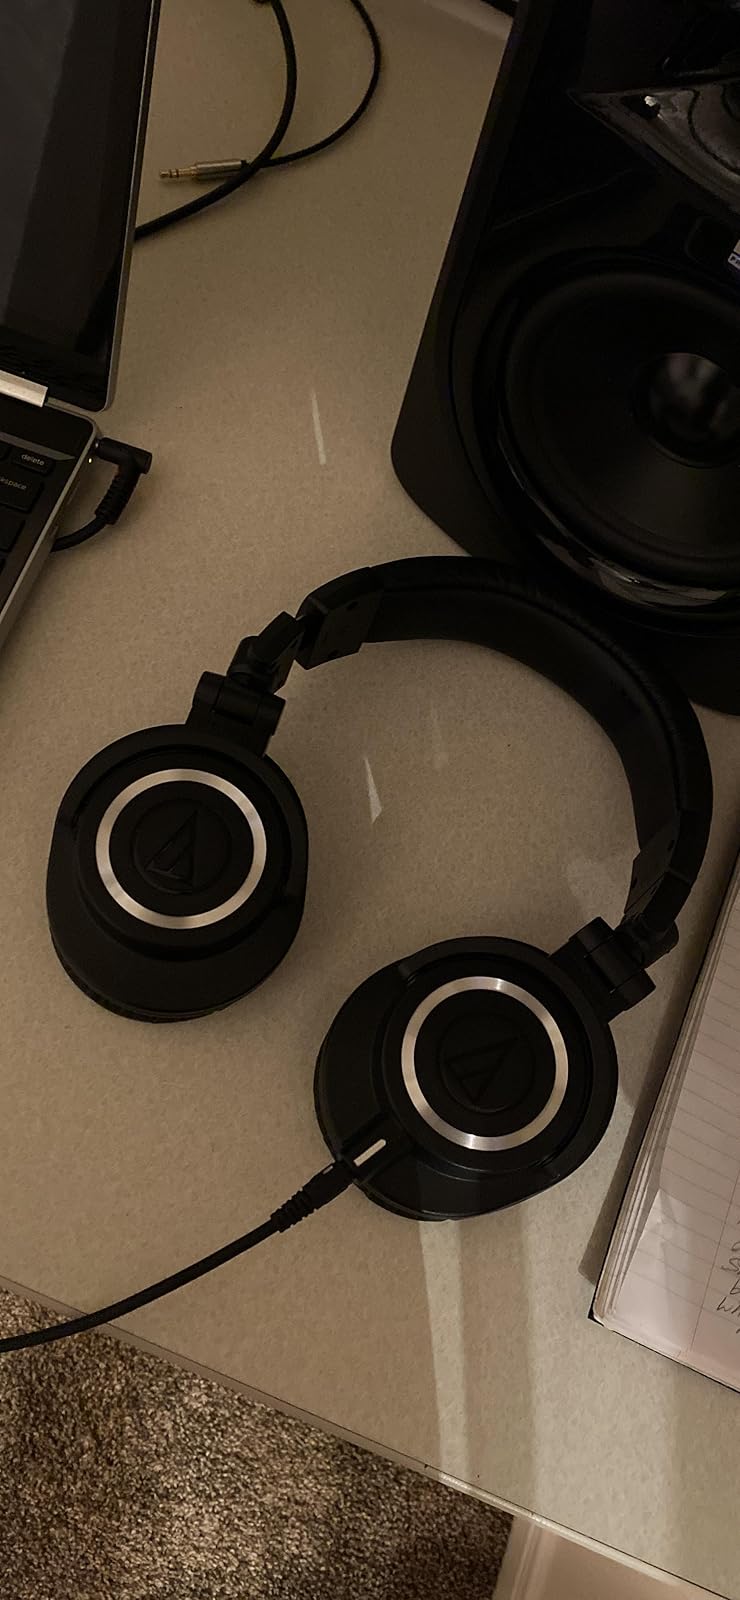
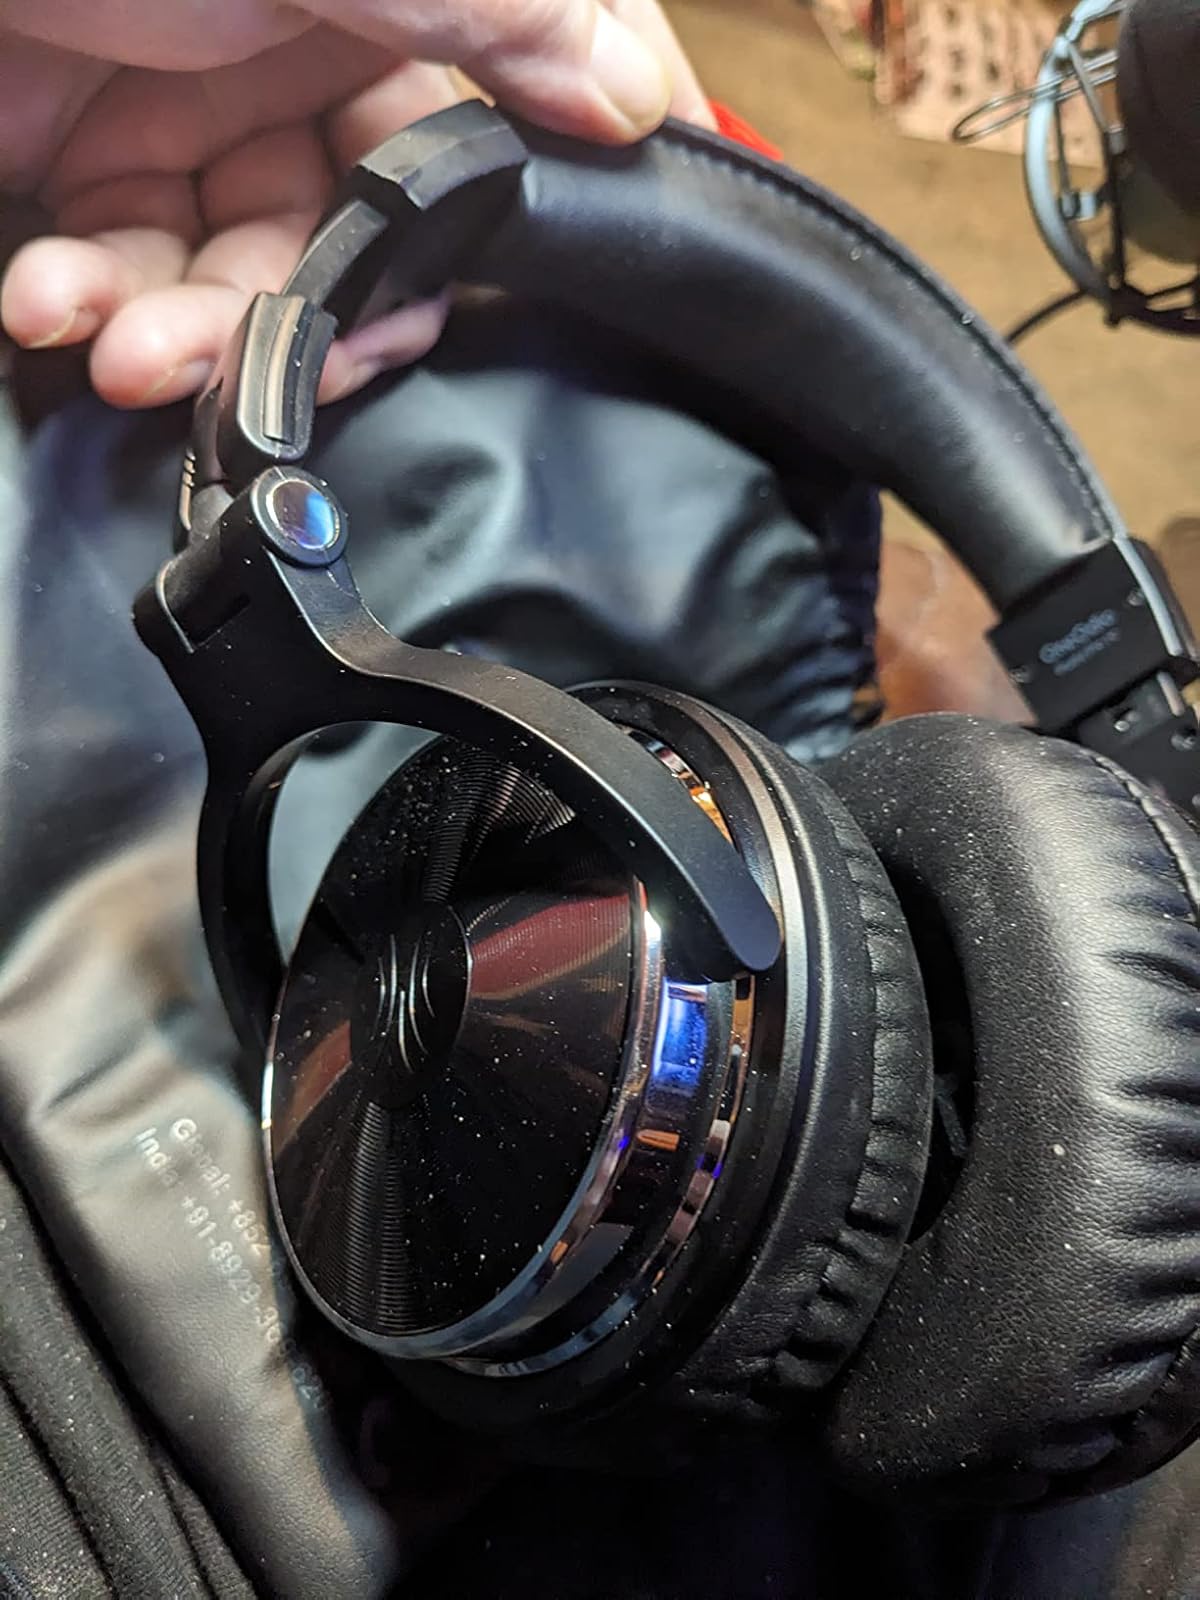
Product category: headphones
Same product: no